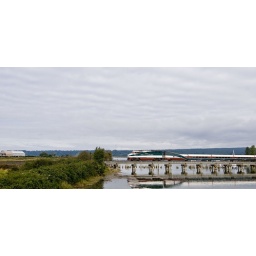
Amtrak Cascades passenger train going over bridge in Everett